Pixton Park

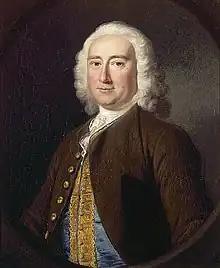
Edward II Dyke (d.1746), portrait "circa" 1741 attributed to Thomas Hudson (1701–1779), National Trust, Collection of Dunster Castle

Henry George Herbert, 2nd Earl of Carnarvon (1772–1833), of Highclere Castle in Hampshire, husband of Elizabeth "Kitty" Acland. Before his father's death in 1811 he was known by his courtesy title of Lord Porchester, and is still memorialised by "Porchester's Post", a 15 foot high square oak post which he erected in 1796 (renewed in 2002), high up on Exmoor 7 miles north-west of Pixton Park, to mark the westernmost boundary of his newly inherited Pixton estate. Thus Pixton passed into the Herbert family, a Roman Catholic family of ancient Welsh origins. This family was a junior branch of the Herbert Earls of Pembroke, descended from the 5th son of Thomas Herbert, 8th Earl of Pembroke and 5th Earl of Montgomery (c.1656–1733), and was prominent in the political and intellectual life of Britain throughout the nineteenth century.